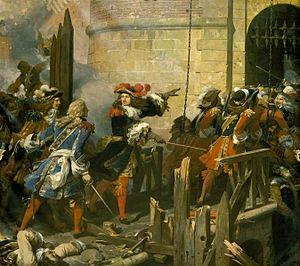
Le siège de Valenciennes eut lieu entre le mois de novembre 1676 et le 17 mars 1677, pendant la guerre de Hollande.
Henri d'Harcourt, 1ᵉʳ duc d’Harcourt en 1700, maréchal de France en 1703, marquis de Beuvron en 1705, pair en 1709, est un gentilhomme et militaire français.